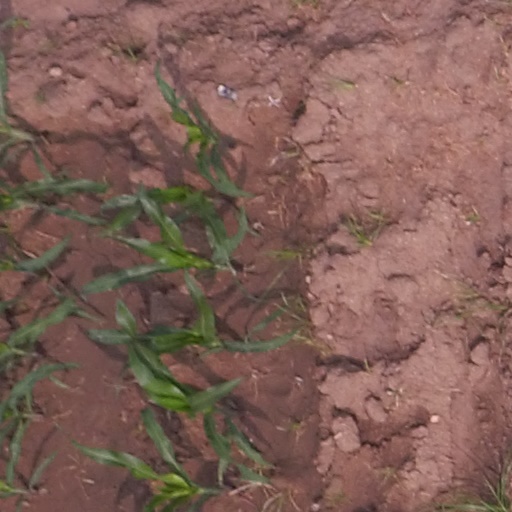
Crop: maize; corn